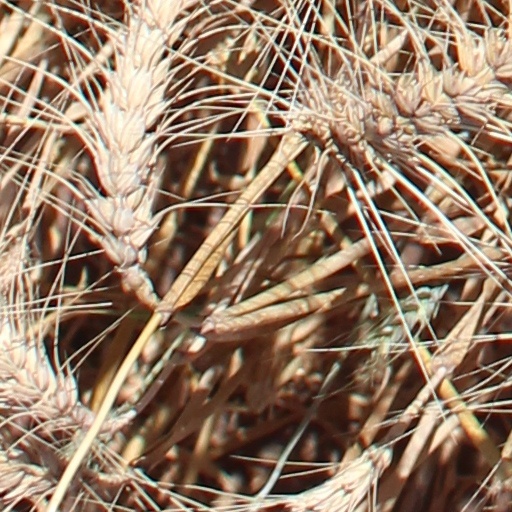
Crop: wheat